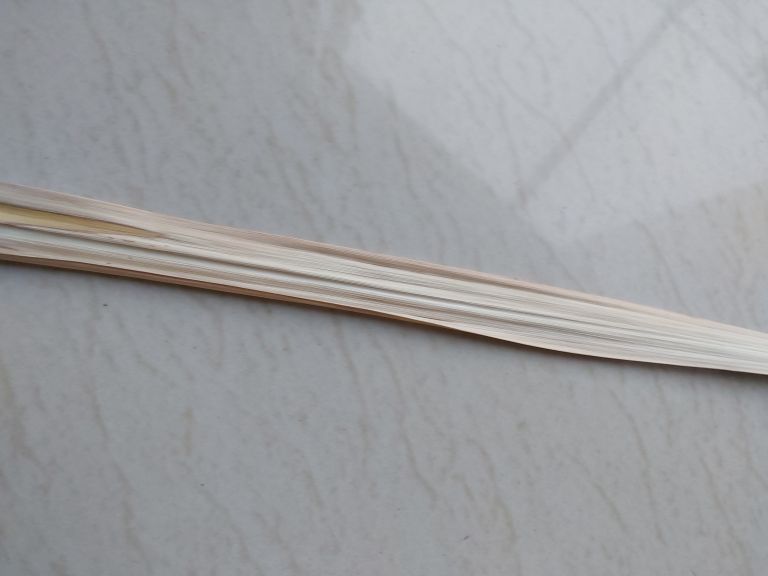
Label: Banded Chlorosis